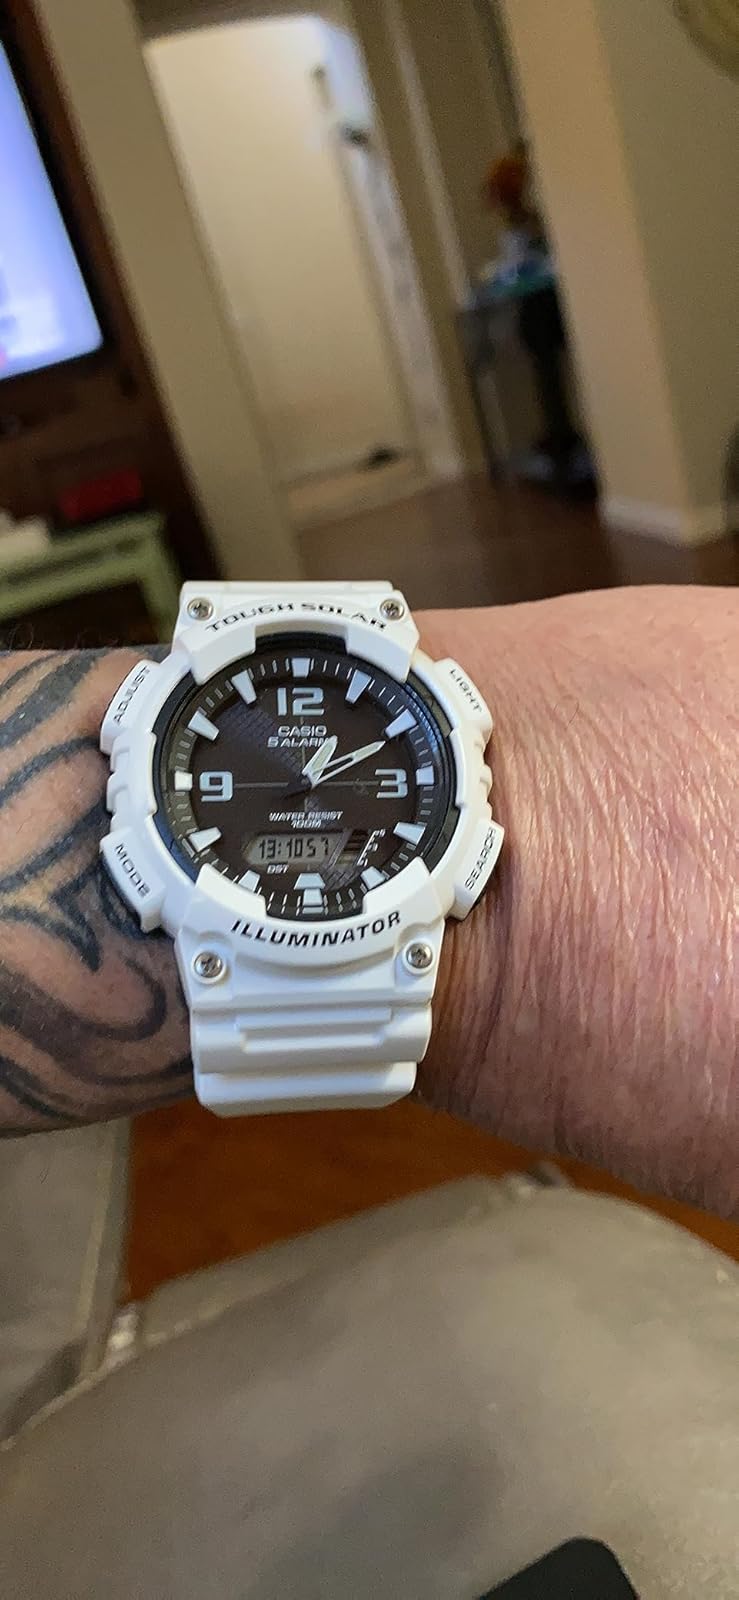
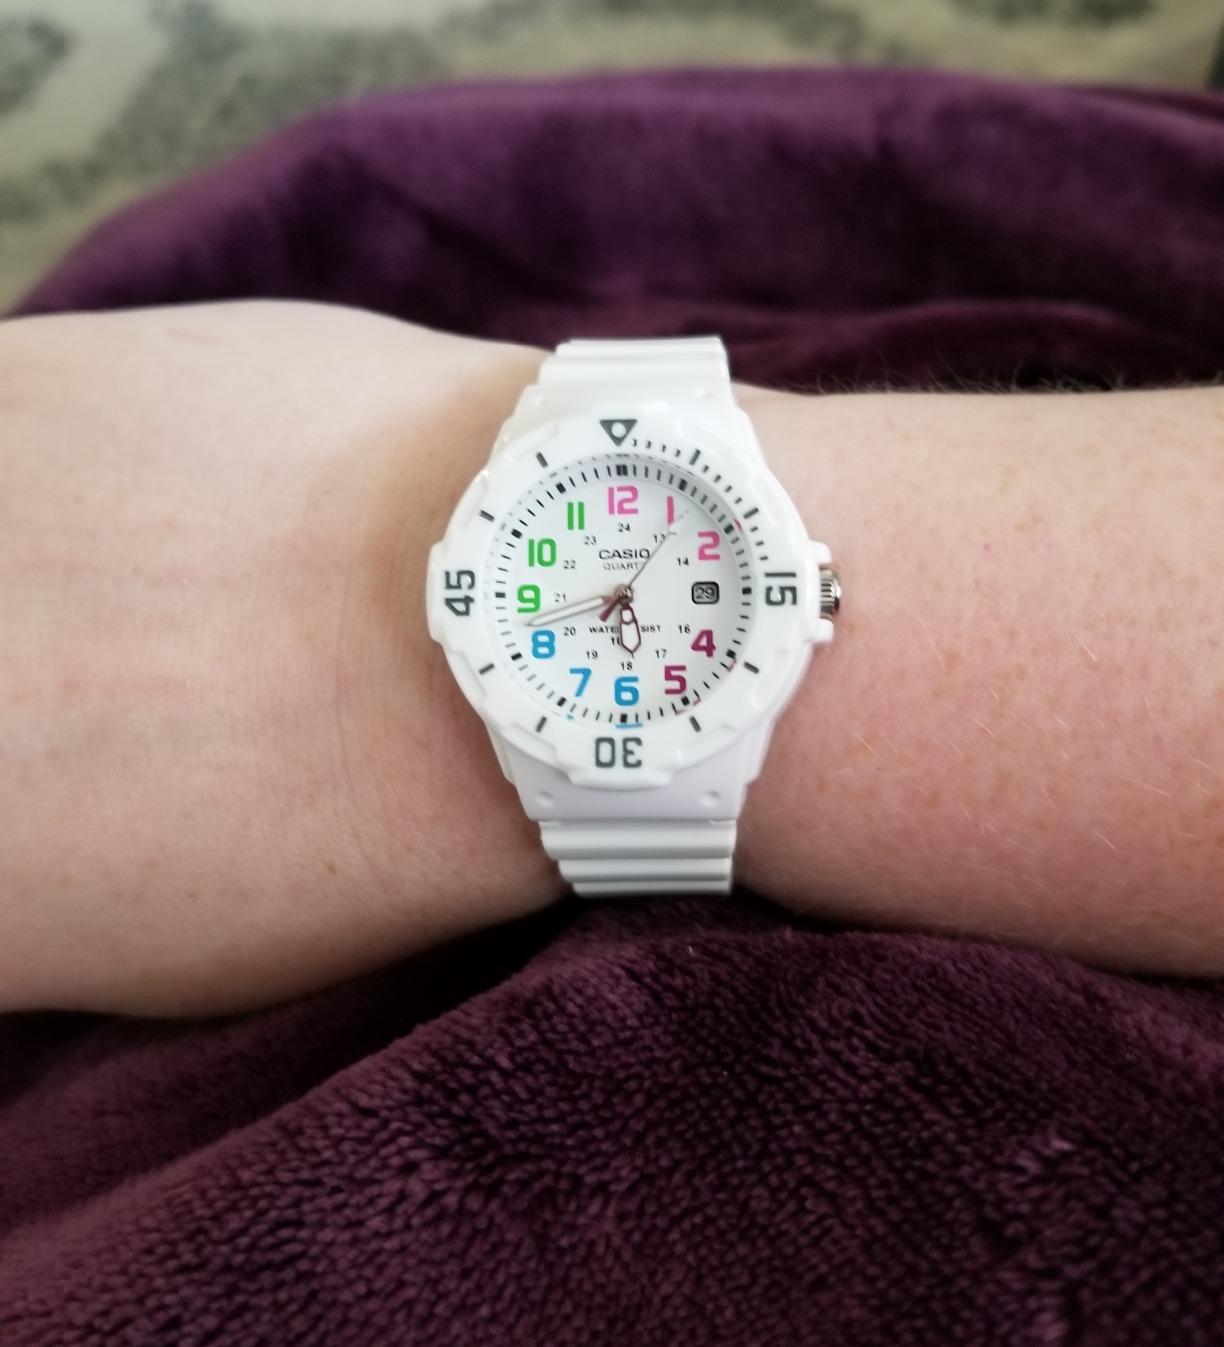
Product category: accessories_watch
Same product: no